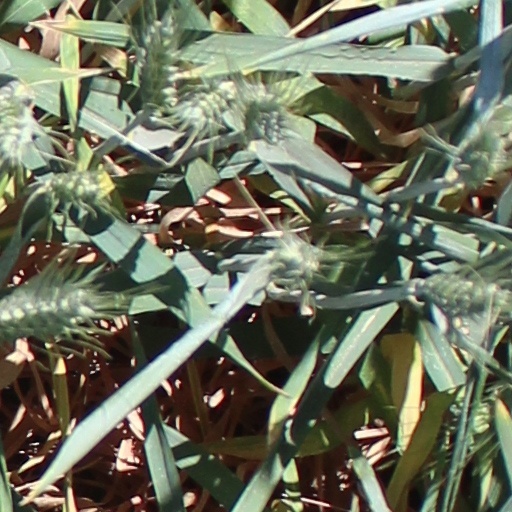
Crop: wheat